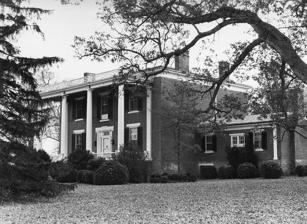
Building: Santillane
Country: United States of America
Year built: 1835
Historic house in Virginia, United States United States historic place Santillane U.S. National Register of Historic Places Virginia Landmarks Register Show map of Virginia Show map of the United States Location W of U.S. 220, near Fincastle, Virginia Coordinates 37°29′37″N 79°52′52″W / 37.49361°N 79.88111°W / 37.49361; -79.88111 Area 35 acres (14 ha) Built 1795 ( 1795 ) Architectural style Greek Revival NRHP reference No. 74002107 VLR No. 011-0032 Significant dates Added to NRHP July 24, 1974 Designated VLR January 15, 1974 Santillane is a historic home located near Fincastle , Botetourt County, Virginia . It was built in 1795, and consists of a two-story high, three bay by four bay, main block with a one-story, rear kitchen wing. It is constructed of brick and is in the Greek Revival style.  The house has a shallow hipped roof and tetrastyle two-story front portico dated to the early 20th century.  Also on the property is a contributing stone spring house.  The house stands on a tract purchased by Colonel George Hancock (1754–1820) in 1795.  The kitchen wing may date to his period of ownership. It was listed on the National Register of Historic Places in 1974. References